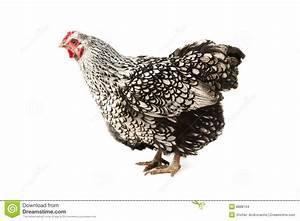
chicken